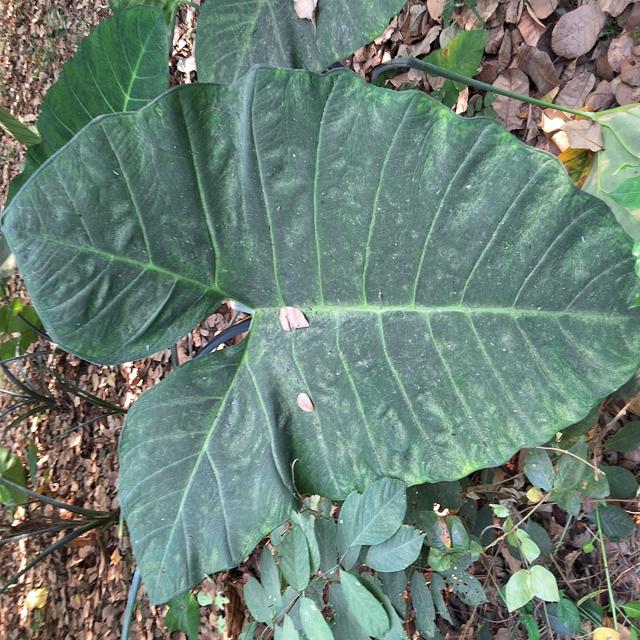
Label: Healthy